Dele Momodu

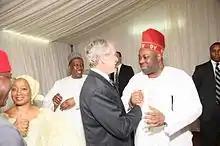
Dele Momodu with President George W. Bush

Momodu has held an annual event since 2008, known as the Ovation Red Carol (later changed to Ovation Carol and Awards). The Red Carol is held every December, and has become one of West Africa's most popular annual Christmas events, often involving musical performances, drama, fashion shows and award presentations for varying charitable causes. From 2008 to 2012 it was held in Lagos, Nigeria, but was held in Accra, Ghana, in December 2013. In 2013, former president of Ghana J. J. Rawlings attended, with Wyclef Jean as the headline act, along with many other international performers, including MI, Ice Prince and Burna Boy from Nigeria. In 2015, two shows were held for the first time – one in Lagos, Nigeria and the other in Accra, with Nigerian performer Wizkid headlining both events, as well as American singer Evelyn "Champagne" King for the Lagos show. The 2016 show was held in Lagos at Eko Hotel & Suites, with Ovation presenter Daala Oruwari and actor Richard Mofe Damijo serving as co-hosts. Korede Bello, Flavour N'abania, Reekado Banks, King Sunny Ade and Simi all performed at the Globacom-sponsored event, and was attended by Ghanaian President John Dramani Mahama. A video tribute was held for the late producer OJB Jezreel in the presence of his family. The 2017 show featured performances from Tiwa Savage, 2baba, Davido, Sinach, Sammie Okposo, D'banj, DJ Cuppy, Banky W, Sir Shina Peters and Ebenezer Obey, and was attended by guests including Femi Otedola and Aliko Dangote. The 2018 edition, sponsored by the Esther Ajayi Foundation, featured an all-star lineup including Burna Boy, Adekunle Gold, Mr Eazi, Falz, DJ Cuppy, Teni, Mayorkun, Yinka Ayefele, Sinach, Sammie Okposo and more.